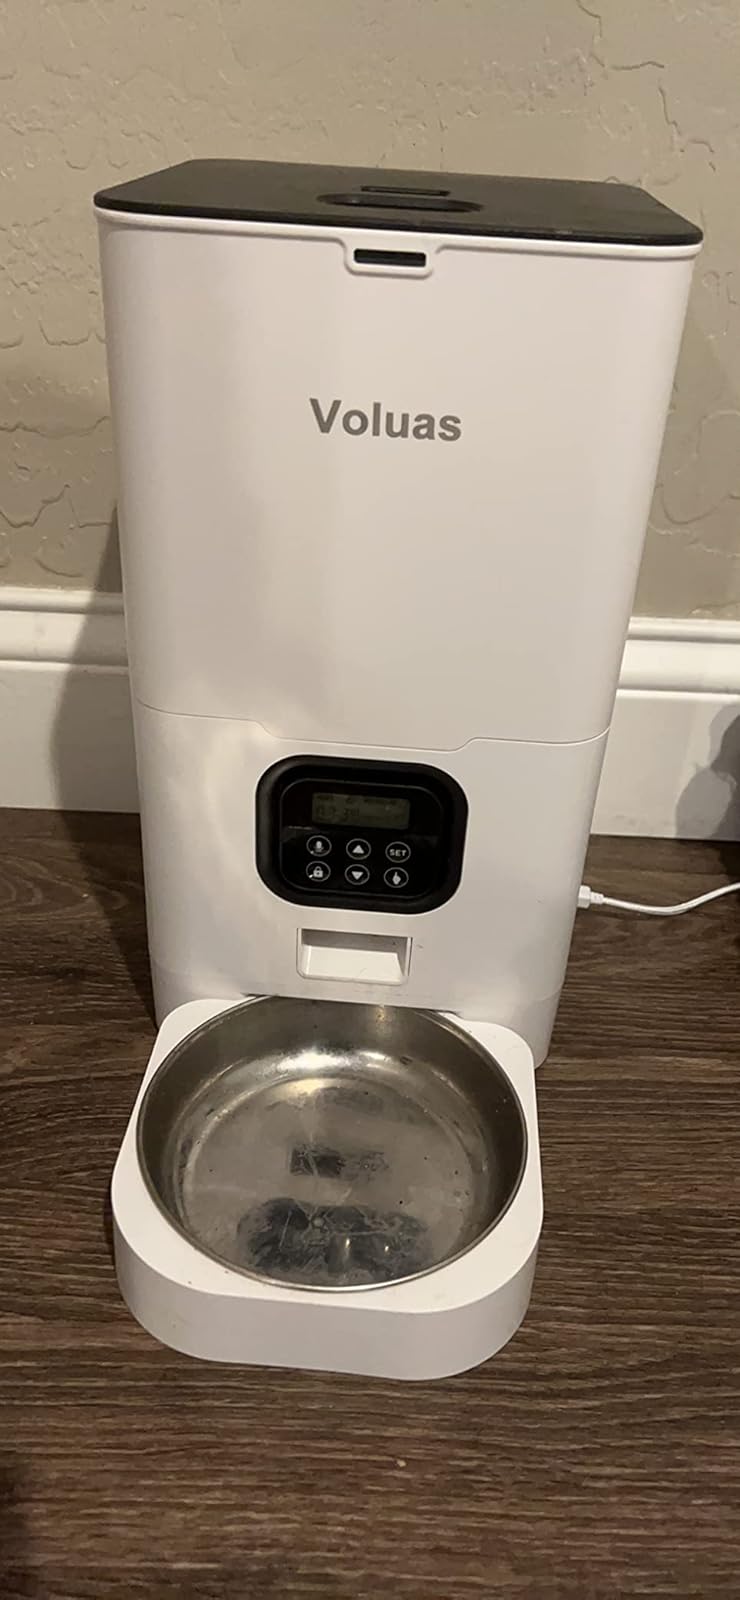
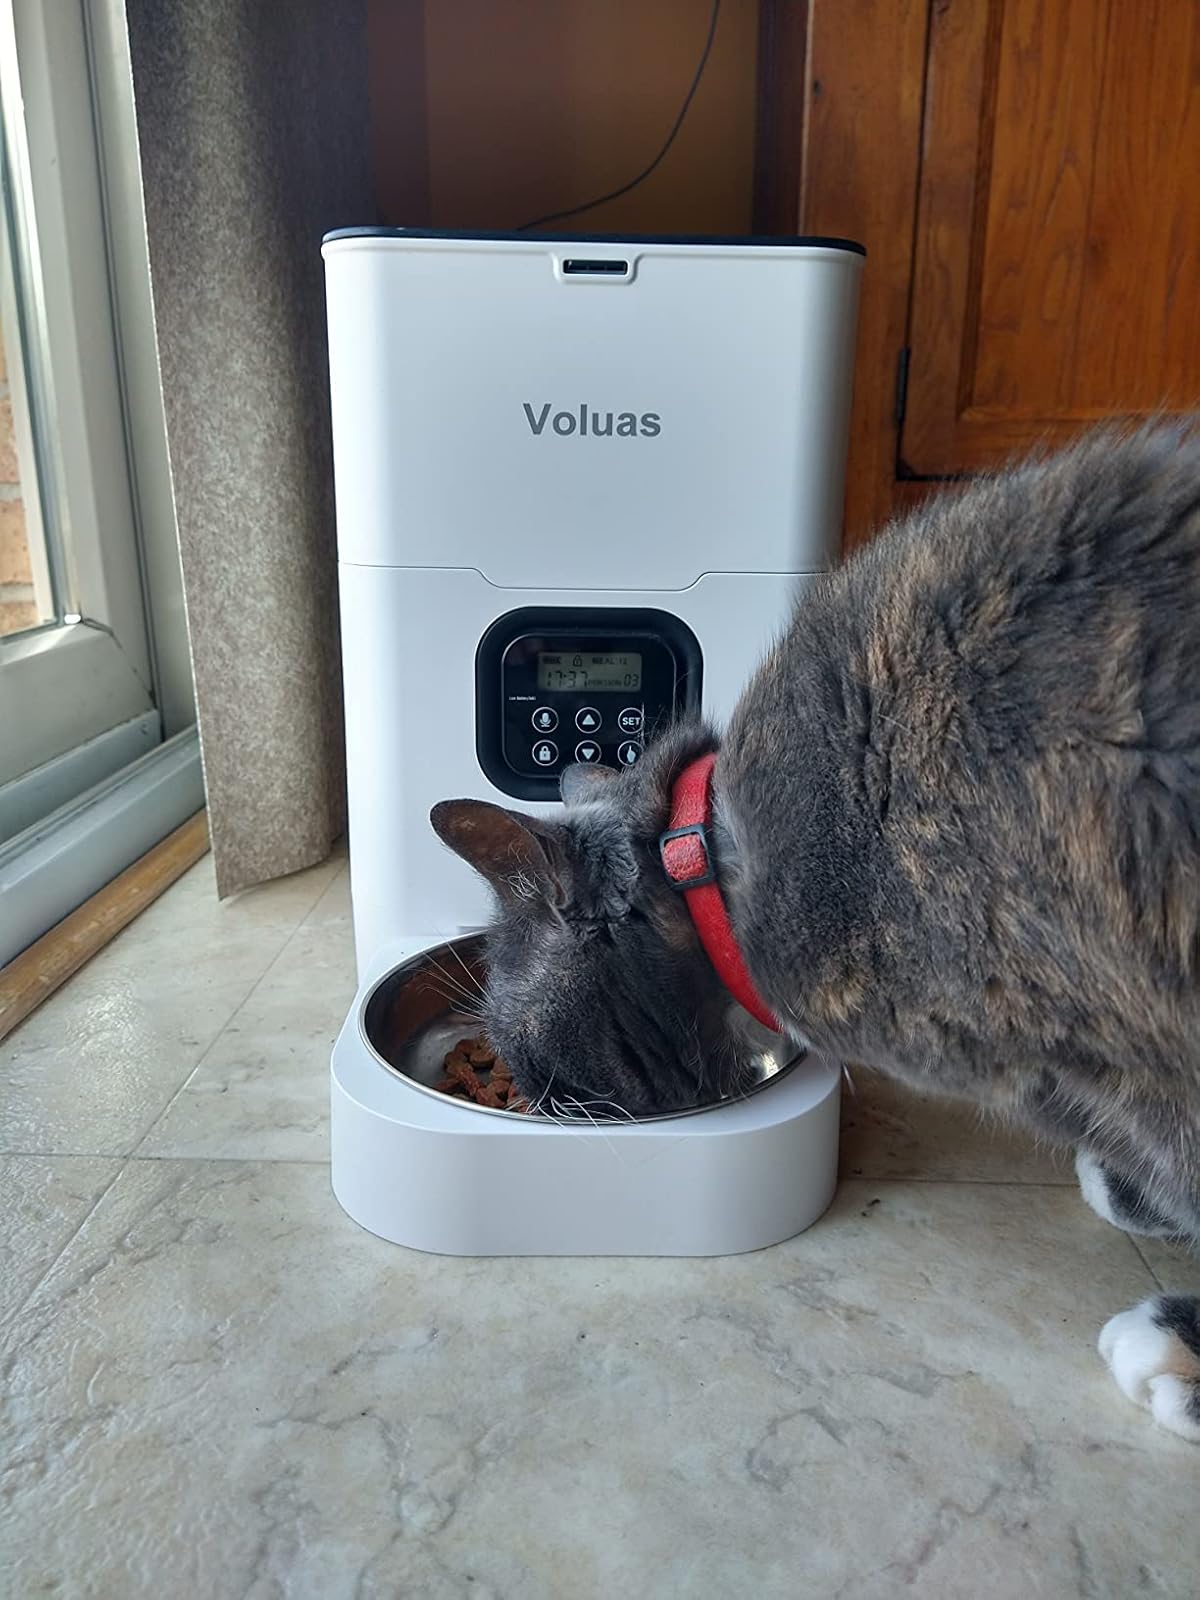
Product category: items_feeder
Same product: yes